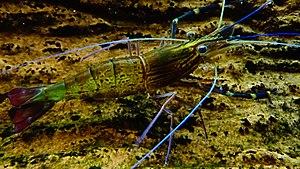
Macrobrachium rosenbergii - crevette géante d'eau douce - Aquarium tropical de la Porte Dorée - 12/2014
La crevette géante d'eau douce est une espèce de crustacé de la famille des Palaemonidae originaire de l'Asie du Sud-Est. Au Viêt Nam, elle n'est distribuée que dans le bassin du Mékong.